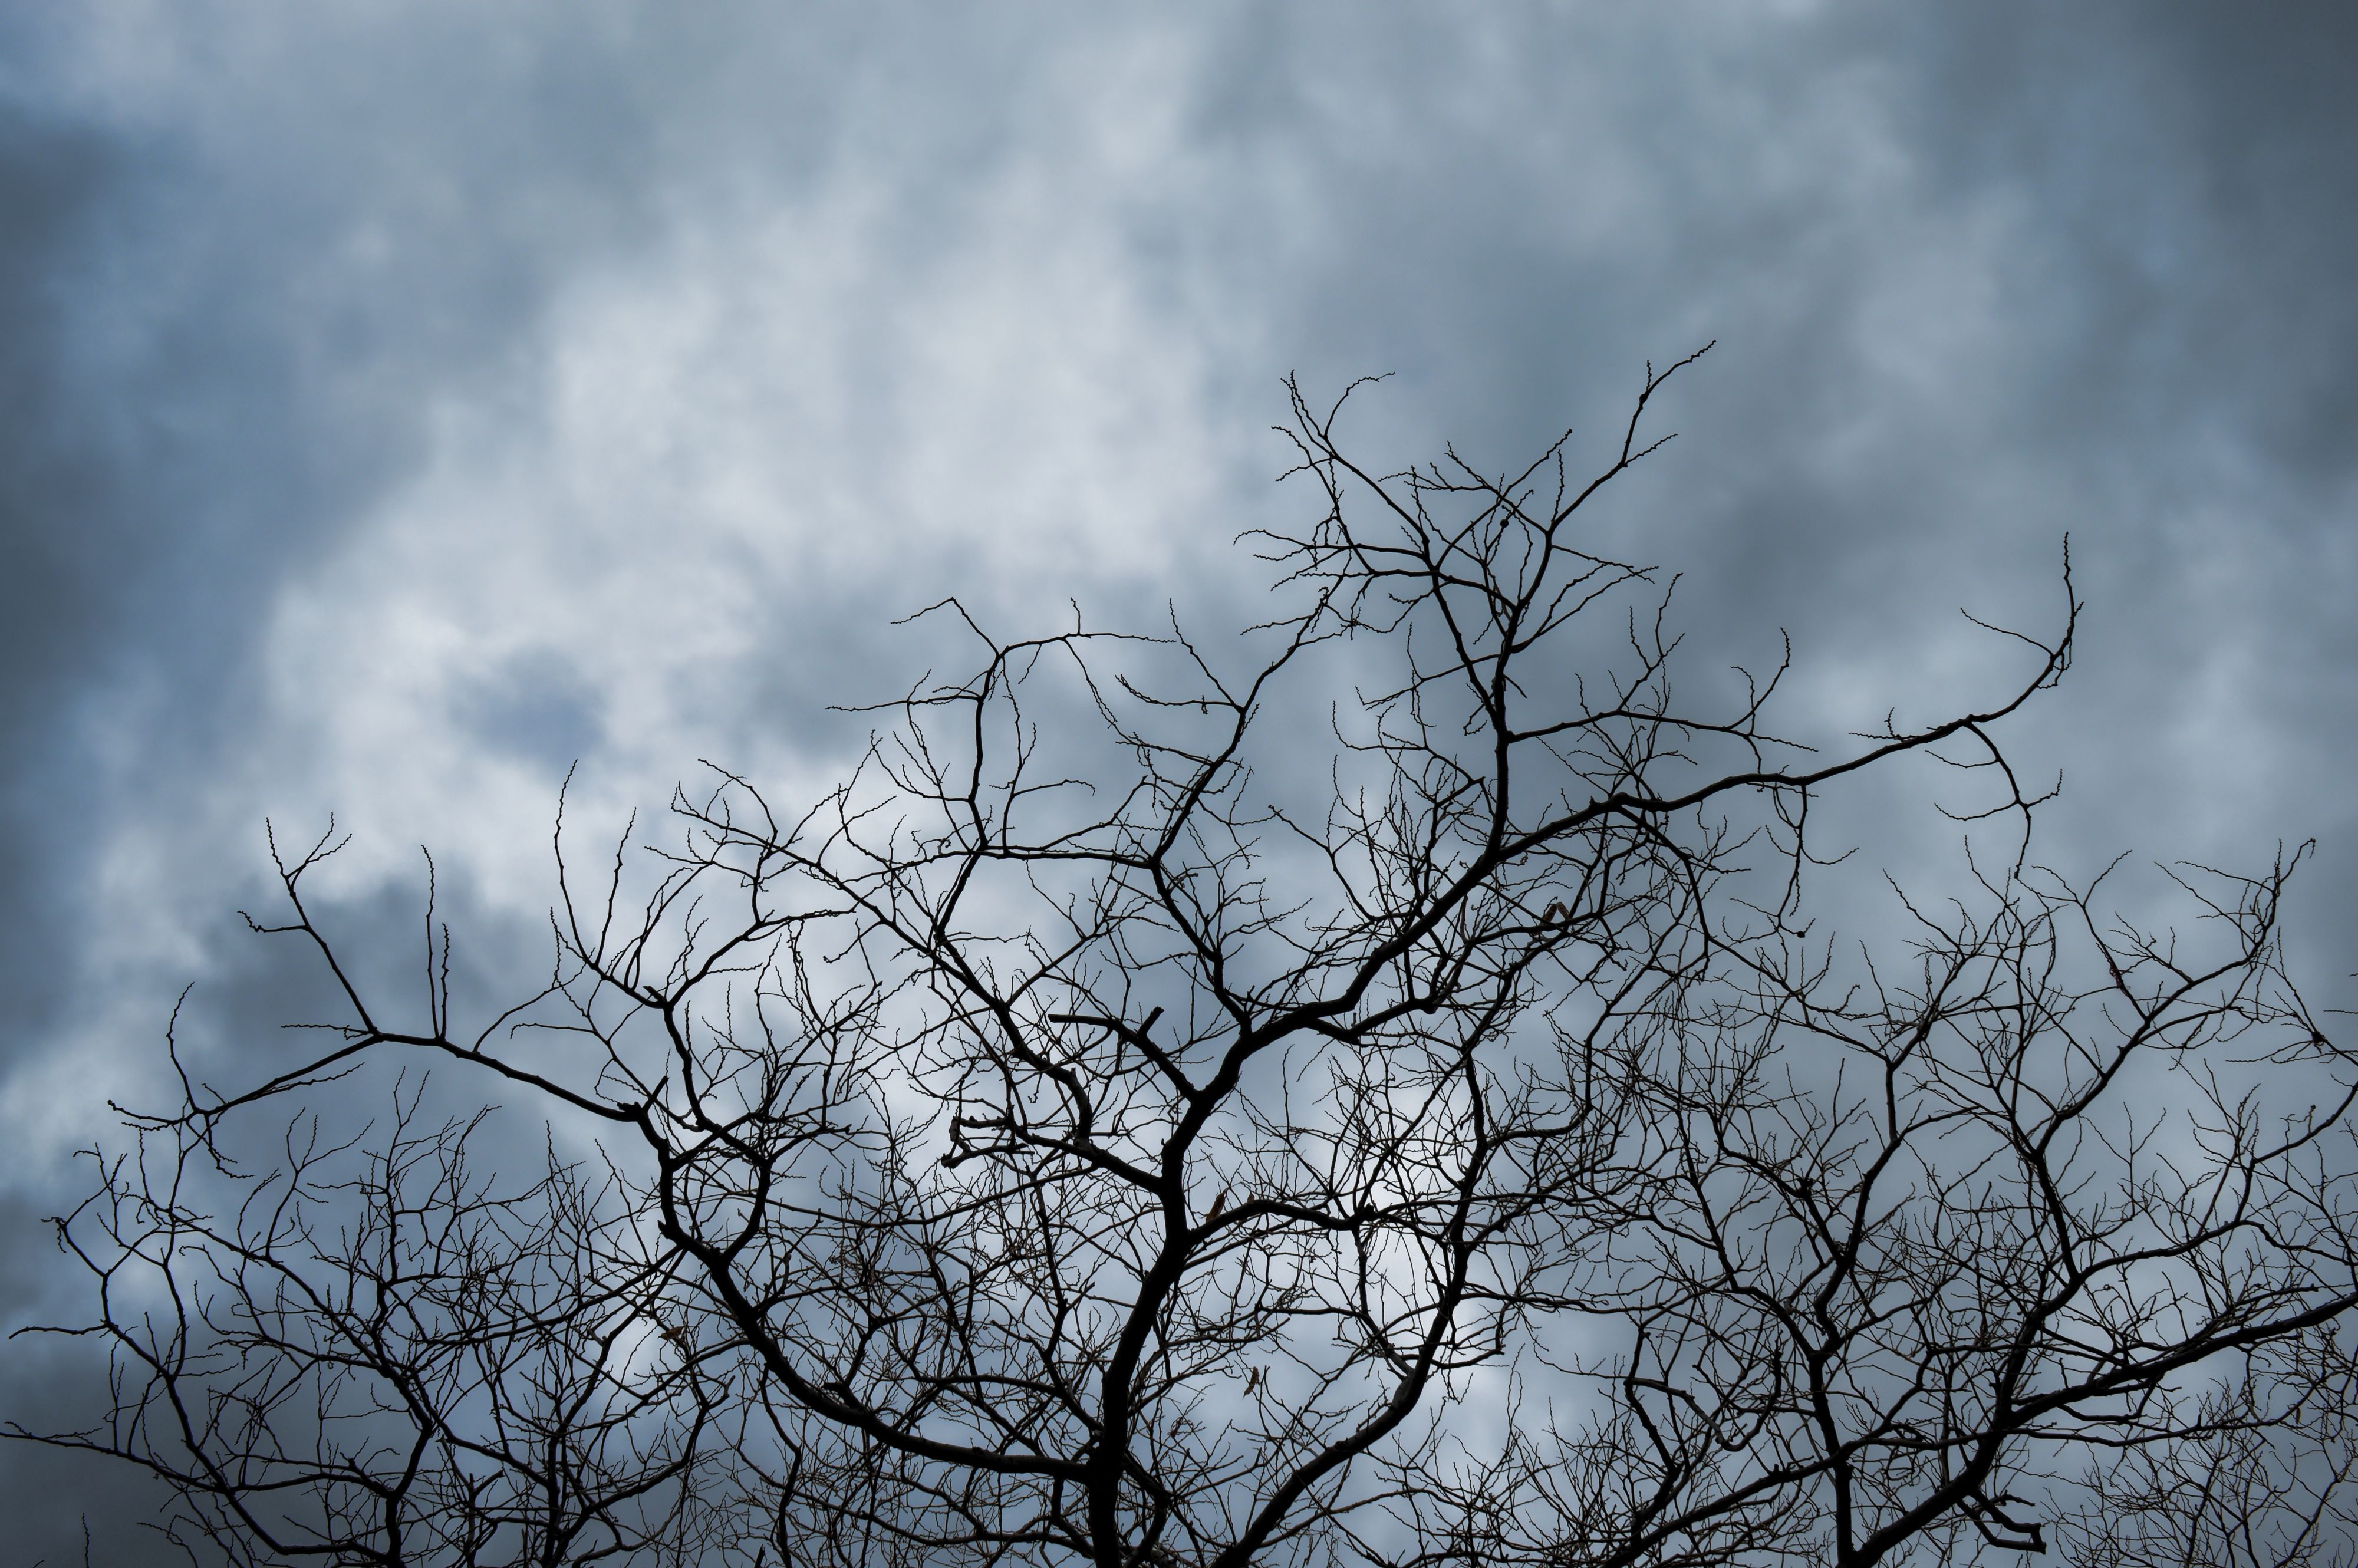
tree, nature, branch, snow, winter, cloud, plant, sky, leaf, frost, heaven, blue, monochrome, season, freezing, cloudy weather, meteorological phenomenon, atmospheric phenomenon, woody plant